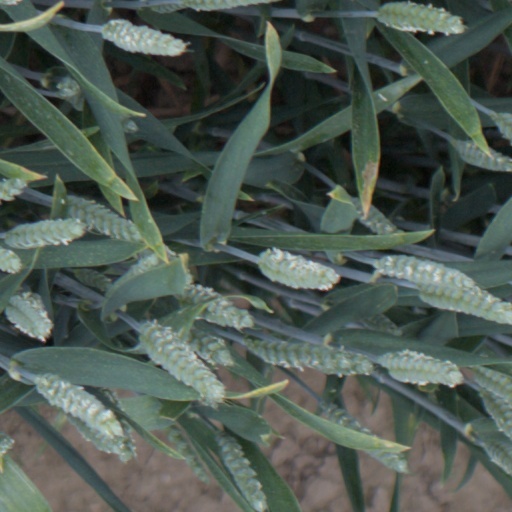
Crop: wheat